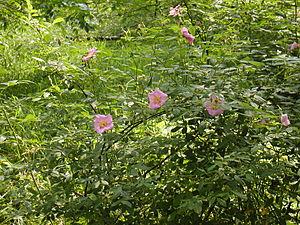
Le Rosier des marais ou est une espèce de rosier de la section des Carolinæ, originaire de l'est de l'Amérique de Nord, du Canada jusqu'au sud des États-Unis.